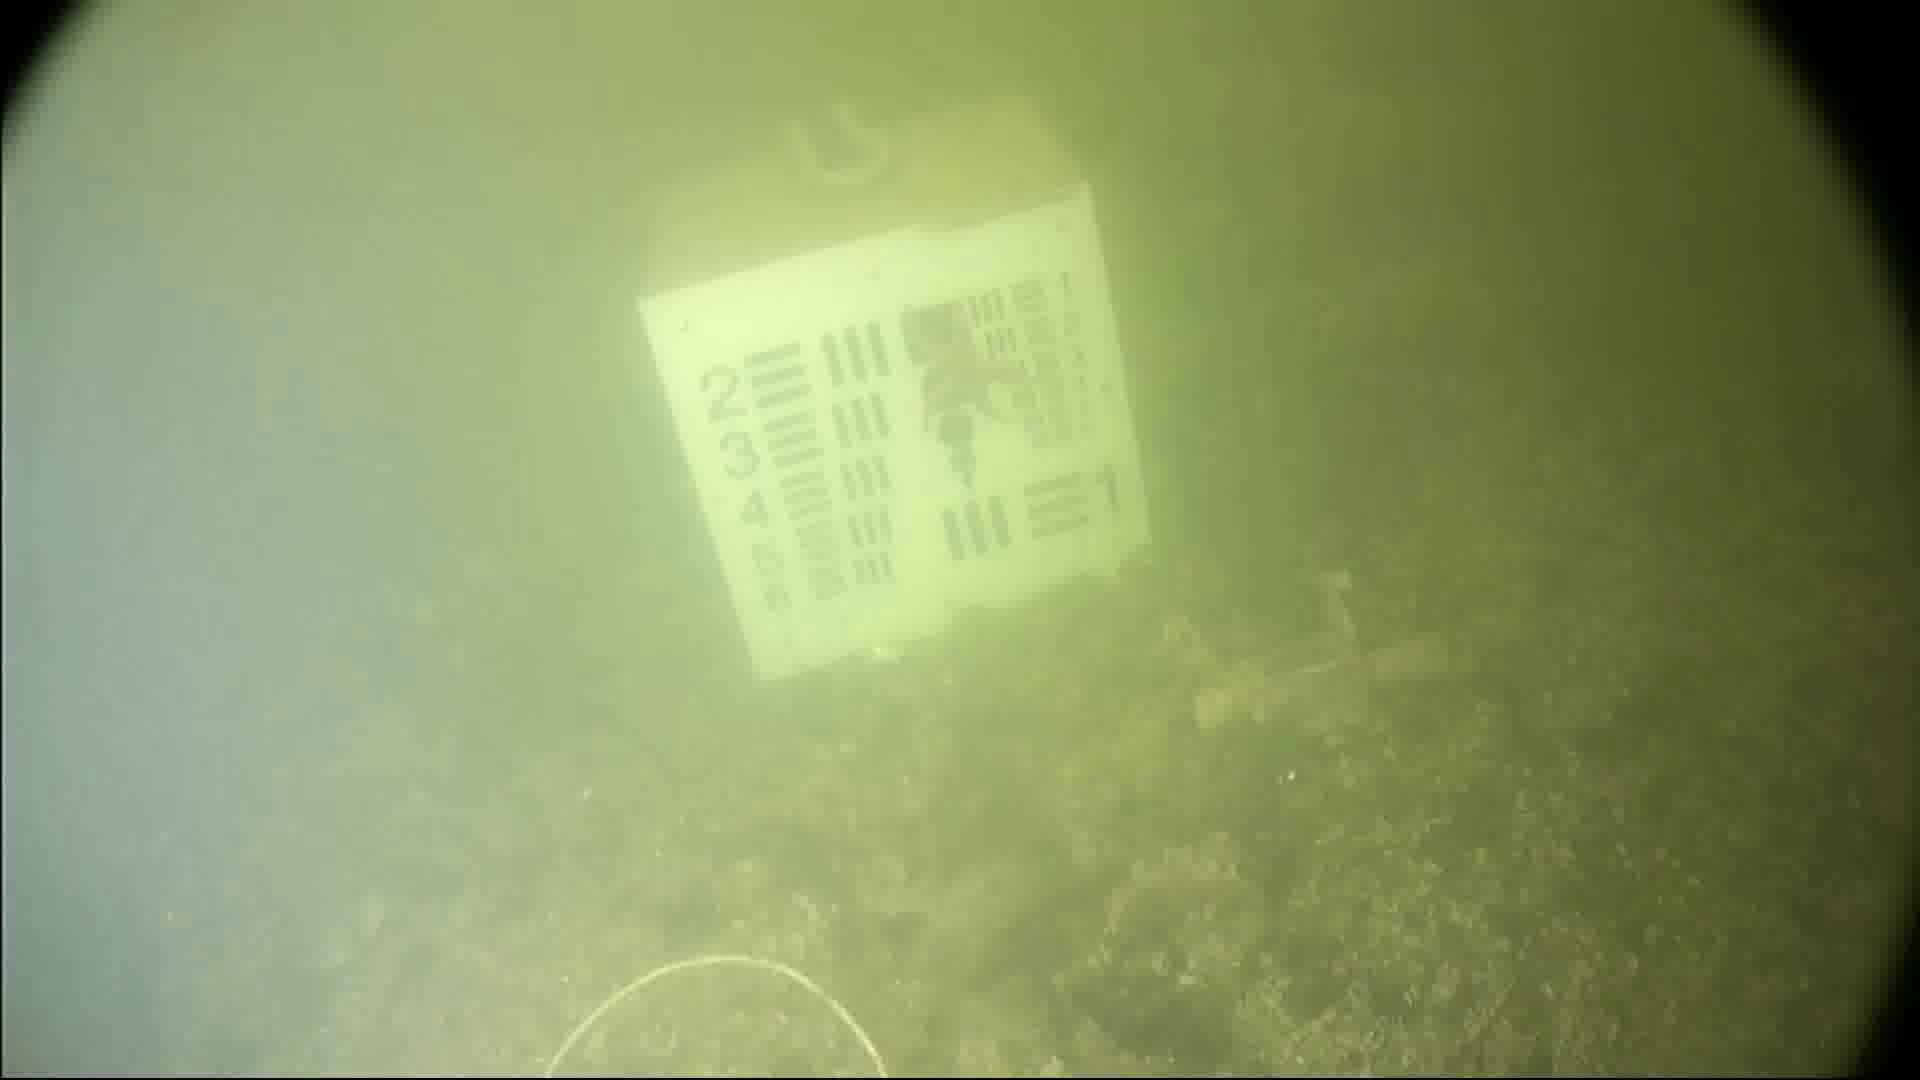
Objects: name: starfish